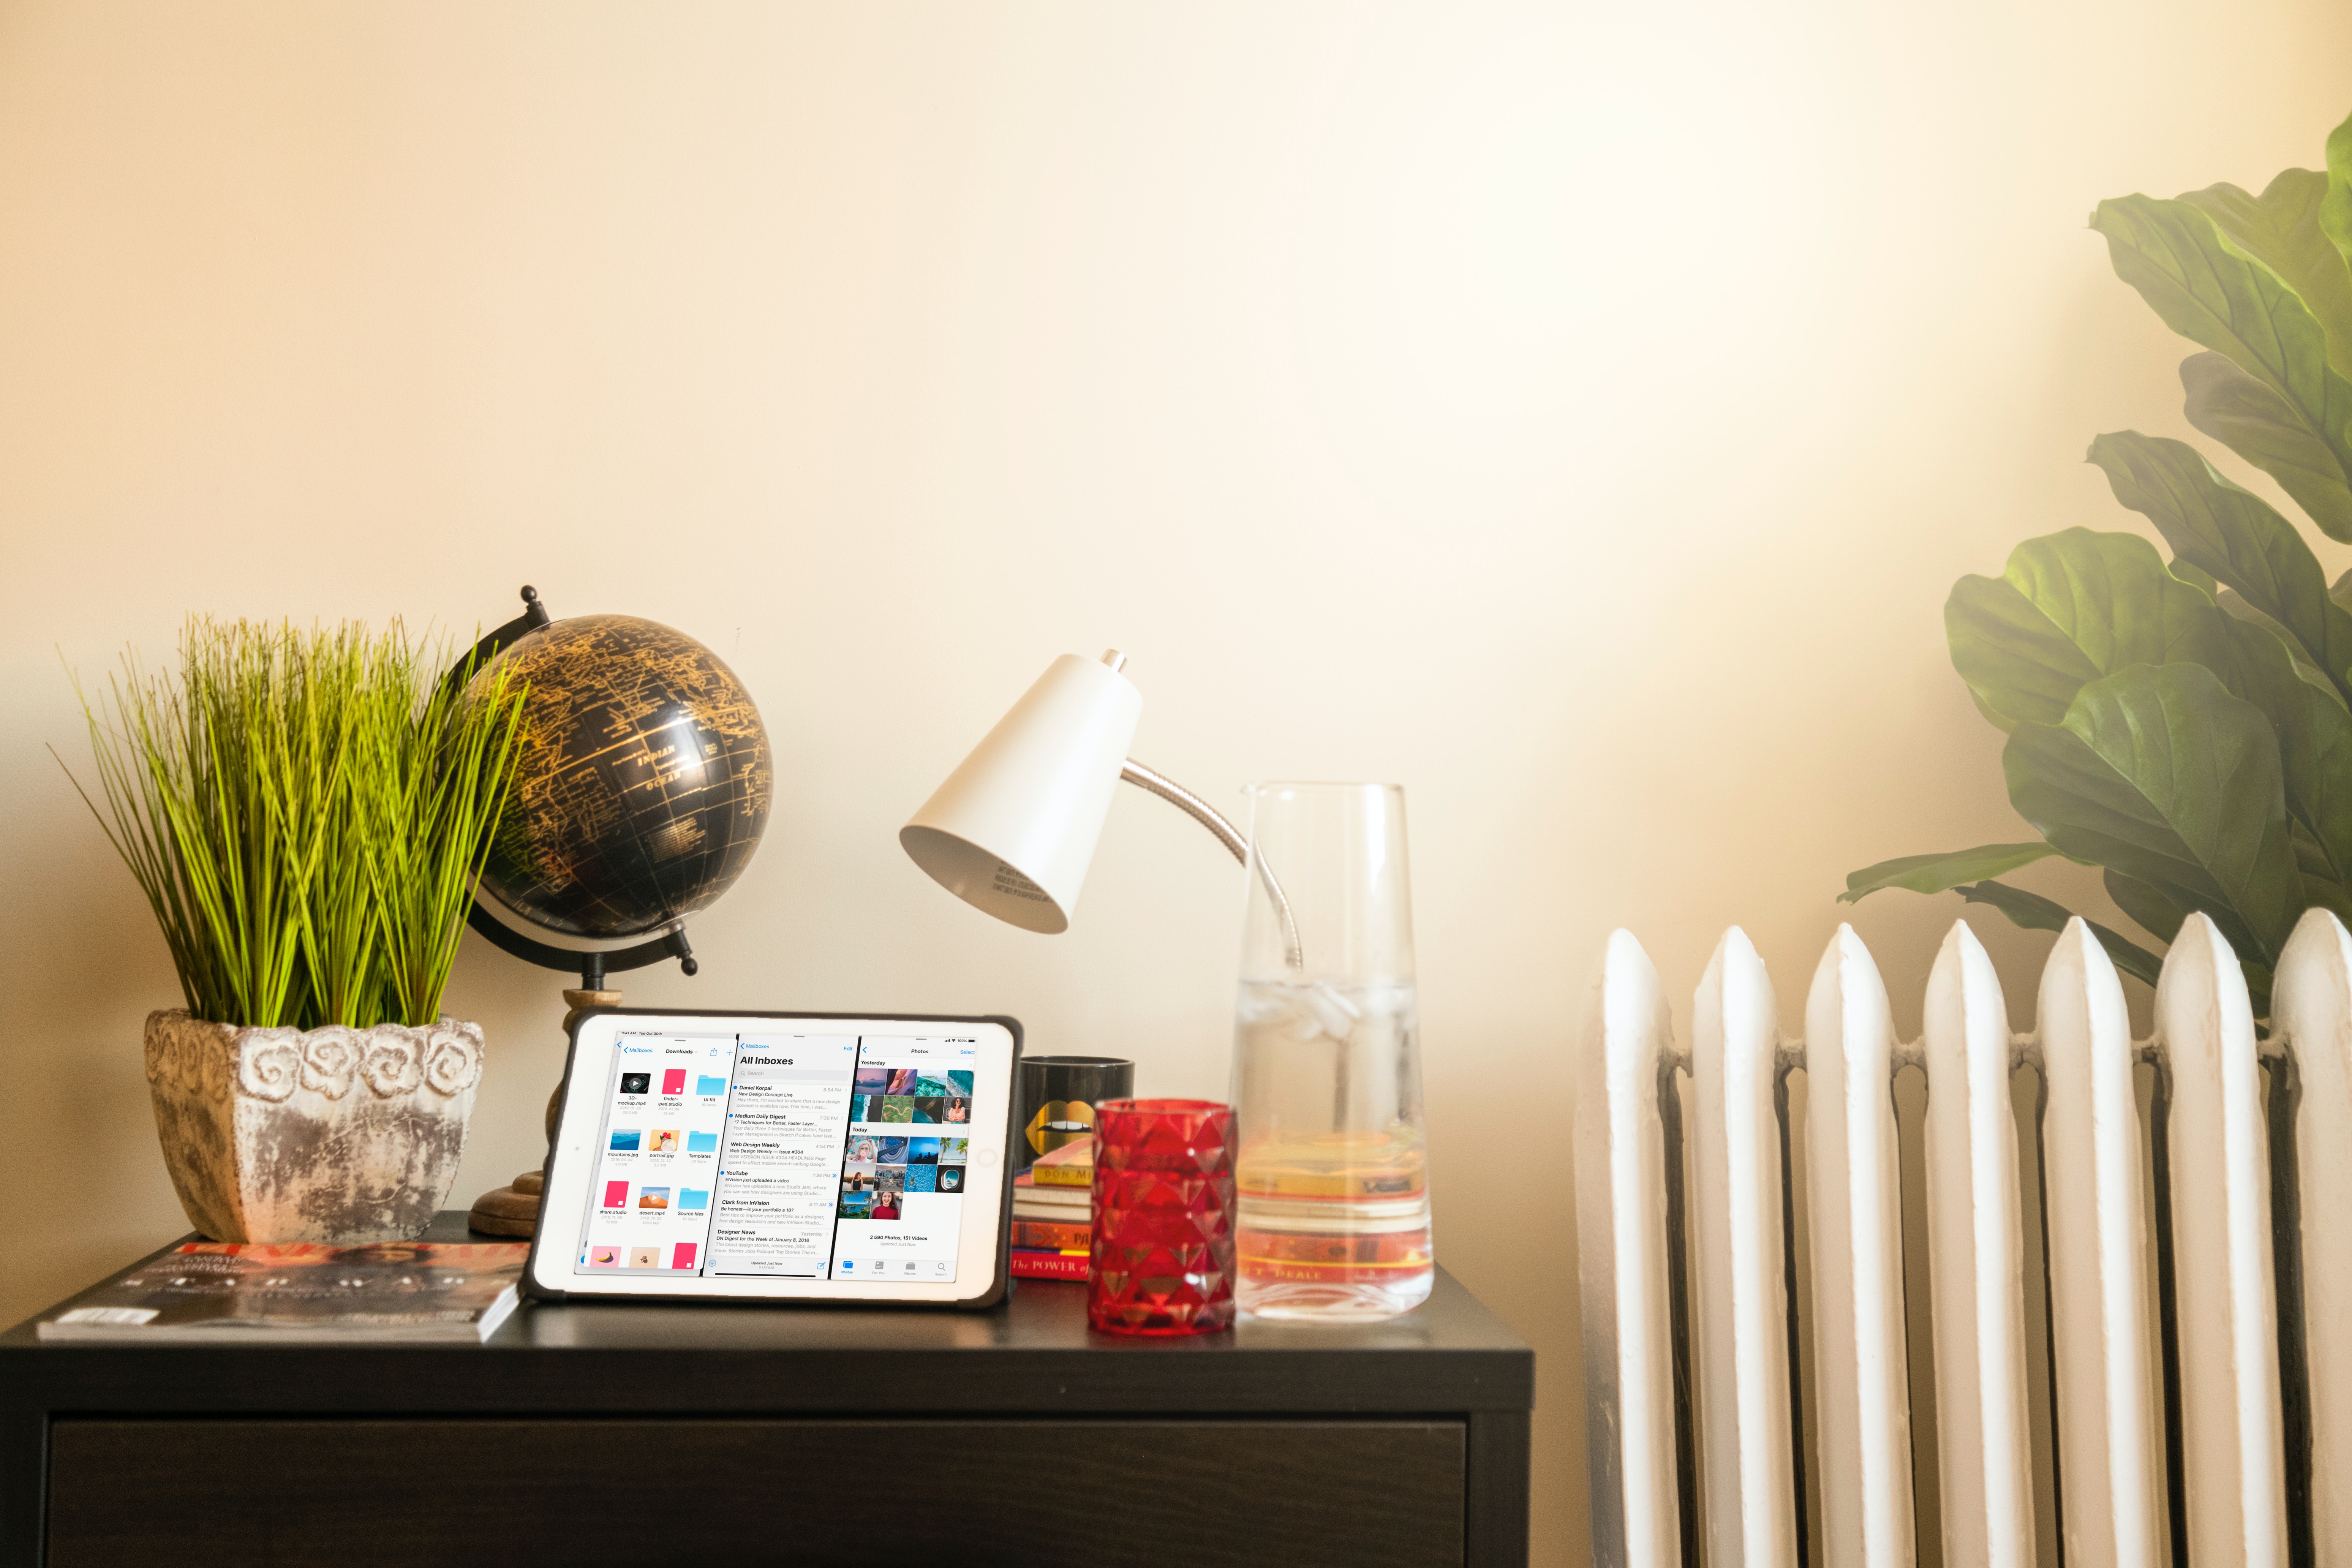
natural, table, plant, furniture, product, houseplant, wood, interior design, flowerpot, desk, shelving, tableware, hardwood, house, design, room, rectangle, cutlery, dishware, still life photography, flooring, herb, metal, office equipment, lamp, light fixture, office supplies, still life, home accessories, linens, font, ceiling